List of county and regional parks in Minnesota

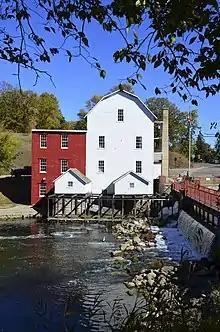
Phelps Mill County Park

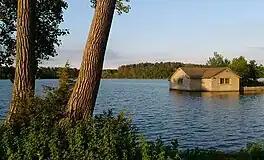
Vadnais-Snail Lakes Regional Park

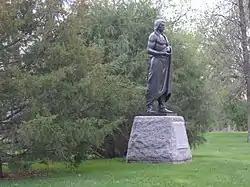
Old Crossing Treaty Park

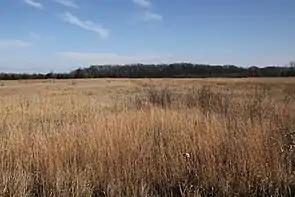
Birch Coulee County Park

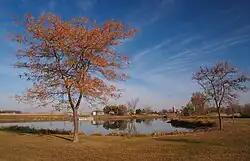
Schoneman County Park

Official site